226th Rifle Division

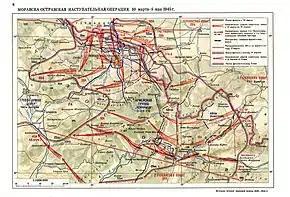
Moravia–Ostrava Offensive. Note locations of 1st Guards and 38th Armies.

Col. Gen. A. A. Grechko launched his Army on its next operation on January 18 against the German XI Army Corps over the Ondava River through such mountainous terrain that only 42 tanks could be effectively used. The 107th and 11th Rifle Corps heavily damaged the 253rd Infantry Division, throwing back its remnants up to 22 km and on January 20 took the city of Prešov. Near the end of the offensive the 226th took part in the capture of the city of Bielsko and in recognition the 329th Antitank Battalion would be awarded the Order of Bogdan Khmelnitsky, 3rd Degree, on April 5. The 226th's last offensive began on March 24 into what is now the eastern part of the Czech Republic. The advance crossed the upper reaches of the Oder River but was then held up by German resistance east of Frenštát pod Radhoštěm until April 5. By the time of the German surrender the division had advanced as far as Olomouc; on June 4 the 553rd Sapper Battalion would receive the Order of Bogdan Khmelnitsky, 3rd Degree, for its part in seizing this city. Later in April the division would be transferred to the 101st Rifle Corps of 38th Army, still in 4th Ukrainian Front.